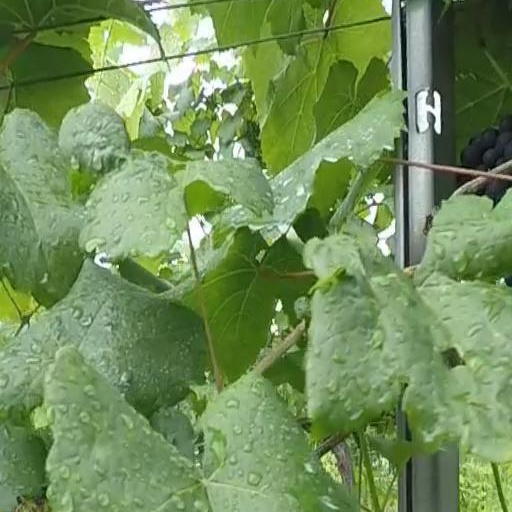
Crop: grape